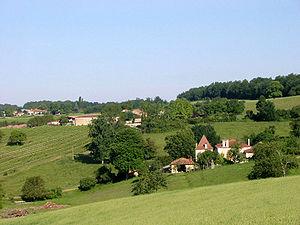
collines du Montmorélien, St-Laurent-des-Combes (16), France
Saint-Laurent-des-Combes est une commune du Sud-Ouest de la France, située dans le département de la Charente.
Les coteaux du Montmorélien sont un site Natura 2000 situé en Charente.